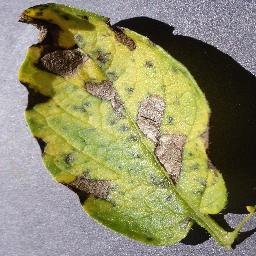
Etiqueta: Tizon_Temprano